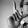
ASL letter: L